Aerobee

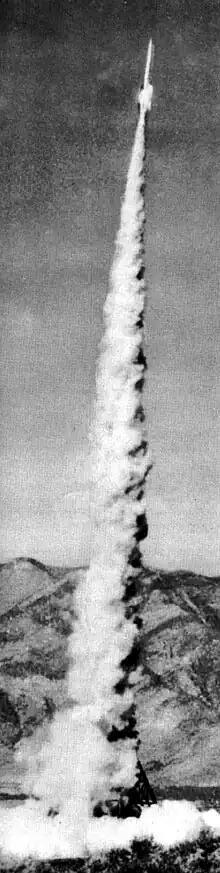
Launch of "Aerobee A-5" on 05.03.1948. The flight would breach the boundary of space (as defined by the World Air Sports Federation)

Research using V-2 rockets after World War II produced valuable results concerning the nature of cosmic rays, the solar spectrum, and the distribution of atmospheric ozone. However, the limited supply and the expense of assembling and firing the V-2 rockets, as well as the small payload capacity of the first purpose-built sounding rocket, the WAC Corporal, created demand for a low cost sounding rocket to be used for scientific research. An Applied Physics Laboratory (APL) effort led by James Van Allen led to a contract presented 17 May 1946 by the Naval Research Laboratory (NRL) to Aerojet, at the time a producer of WAC Corporal rockets, for the procurement of 20 liquid-fueled sounding rockets capable of carrying a payload to an altitude of . 15 of the new rockets would be allocated to APL, and 5 to NRL. Aerojet was to be the prime contractor while Douglas Aircraft, also a producer of WAC Corporals, would provide aerodynamic engineering and take on some of the production.